Murder of Koh Ngiap Yong

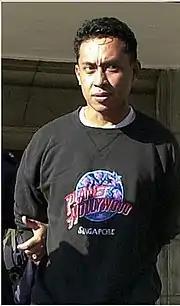
Wan Kamil bin Mohamed Shafian

Wan Kamil bin Mohamed Shafian, born on 1 May 1967, was the first accused who went up the stand to give his evidence first. Wan Kamil recounted that before Koh Ngiap Yong’s murder, the three had planned to commit a series of armed robberies; he stated that for this purpose, he travelled to Thailand and went to the town of Songkhla to illegally purchase his two guns and the bayonet they used to kill Koh. Wan Kamil also said that there was an agreement to target moneychangers and goldsmiths as their victims to rob, and they reach a consensus to steal a vehicle to use as their getaway car to escape once they commit each robbery out of their planned crime spree.